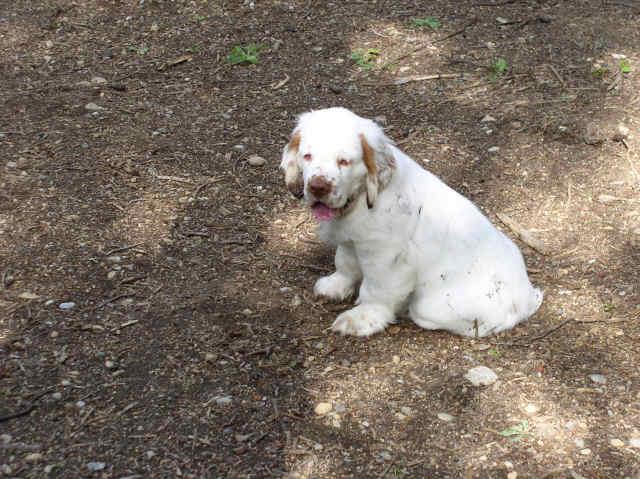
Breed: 235-n000097-clumber